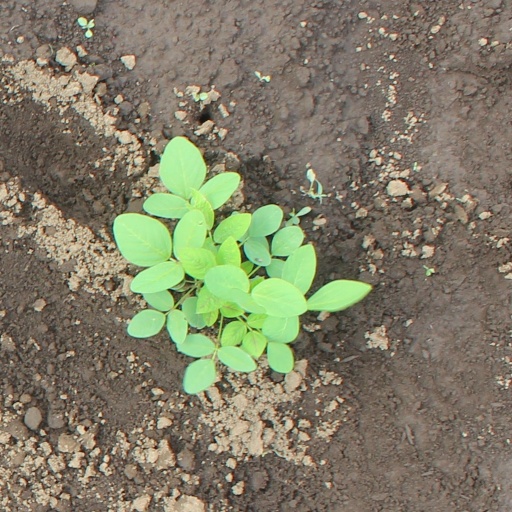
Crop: soybean